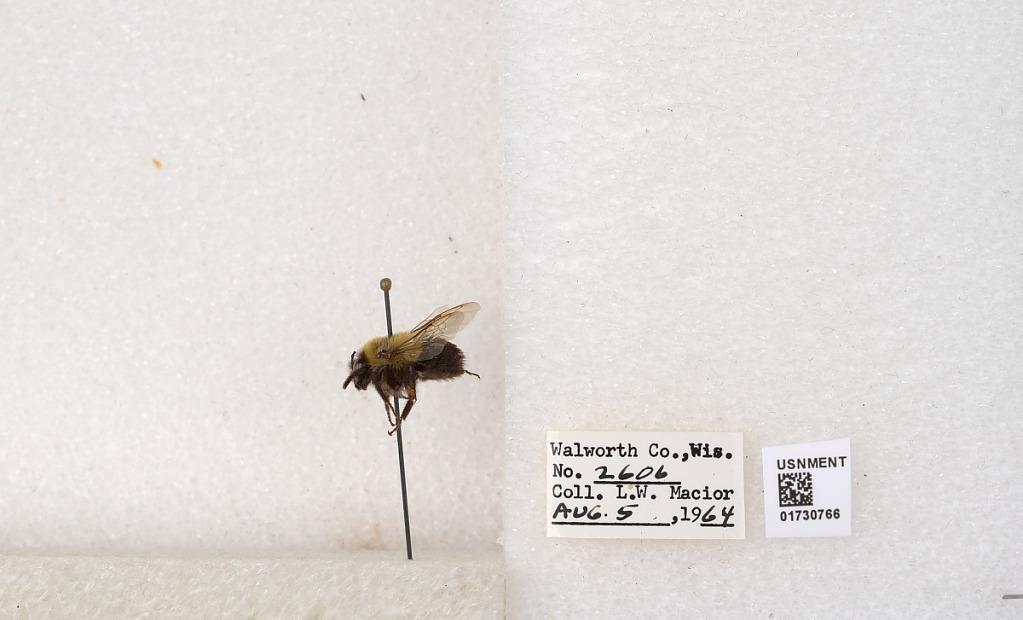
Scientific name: Bombus impatiens Cresson
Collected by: L. Macior
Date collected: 1964-8-5
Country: United States
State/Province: Wisconsin
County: Walworth
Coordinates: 42.6685, -88.5419